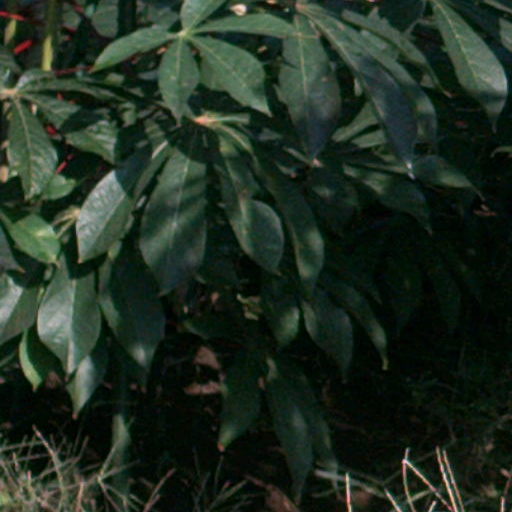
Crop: cassava